Interstate 3

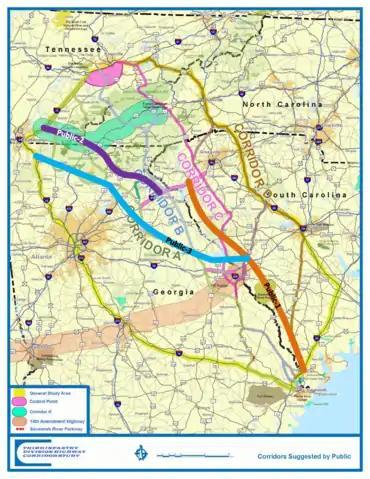
Map of the study area with the four corridors proposed by the Federal Highway Administration and three corridors suggested by members of the public during the study

In 2005, the (SAFETEA-LU) was signed into law by then-President George W. Bush. The act included the proposed corridors for the planned I-14 (specifically as the 14th Amendment Highway), and I-3 (as the 3rd Infantry Division Highway). The legislation did not provide the official numbering nor did it provide funding for the highways.